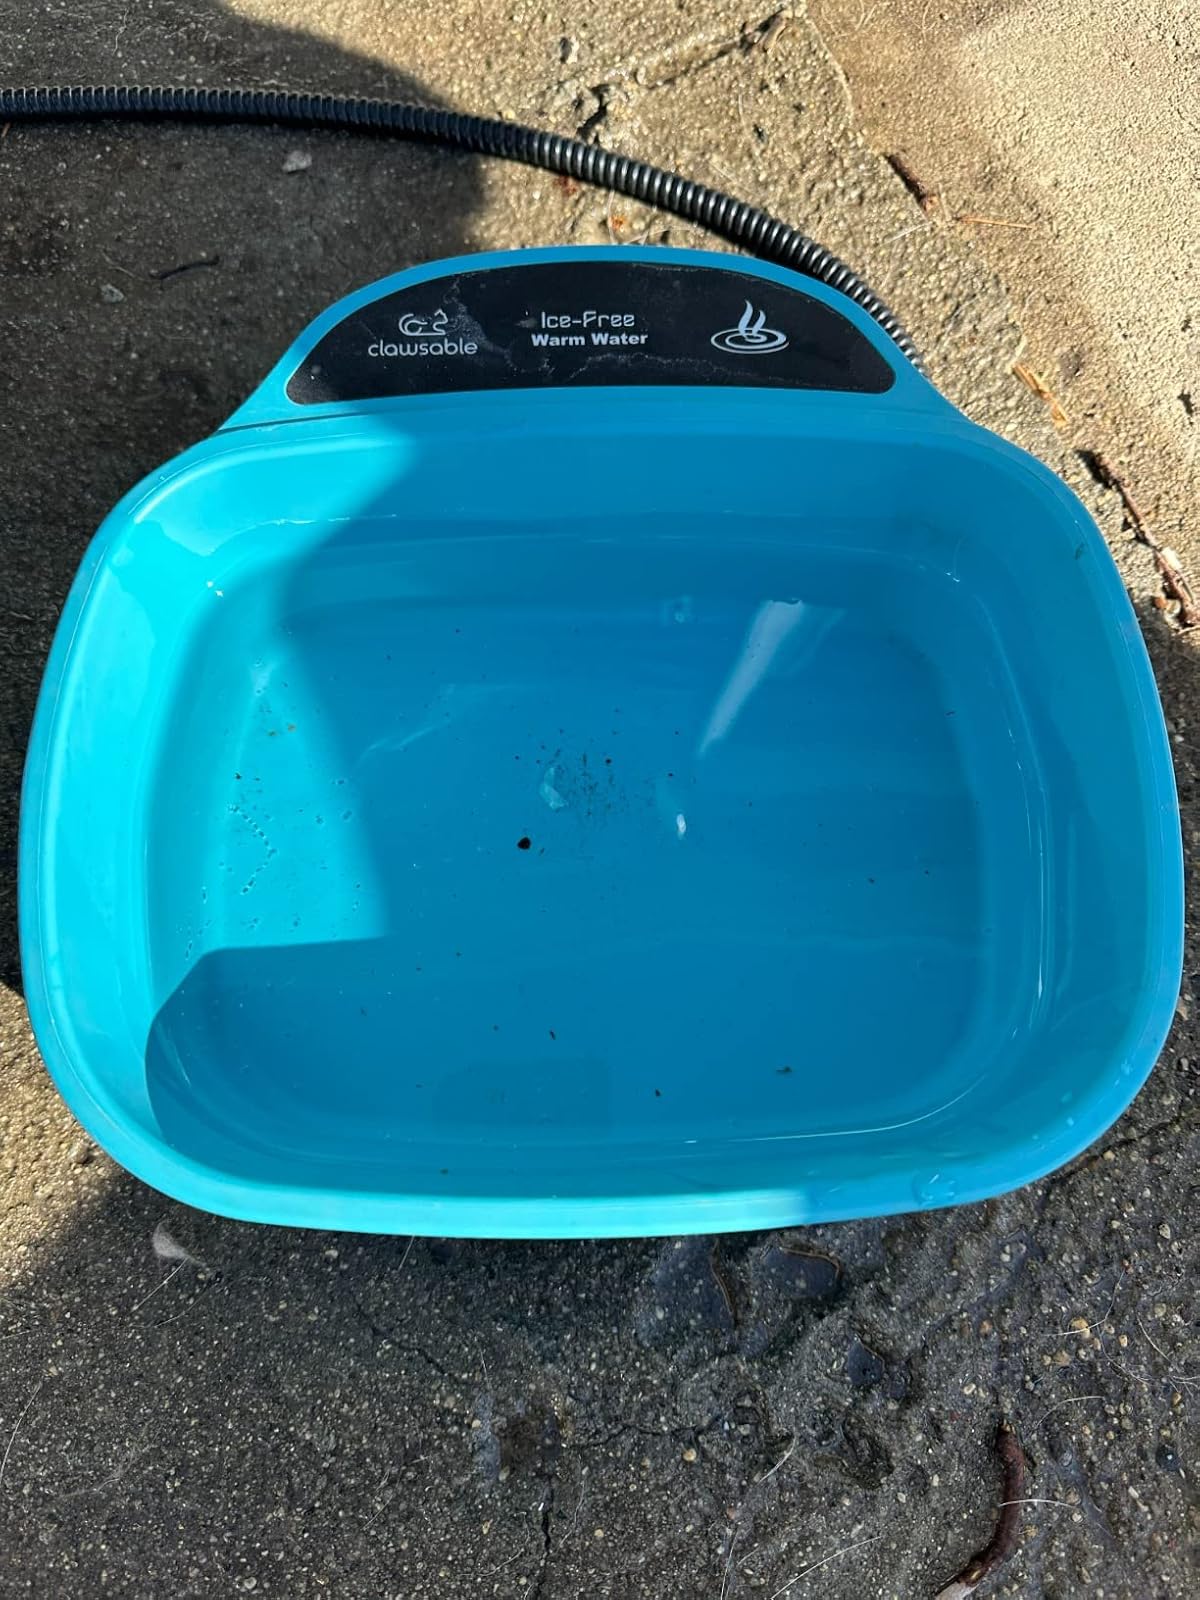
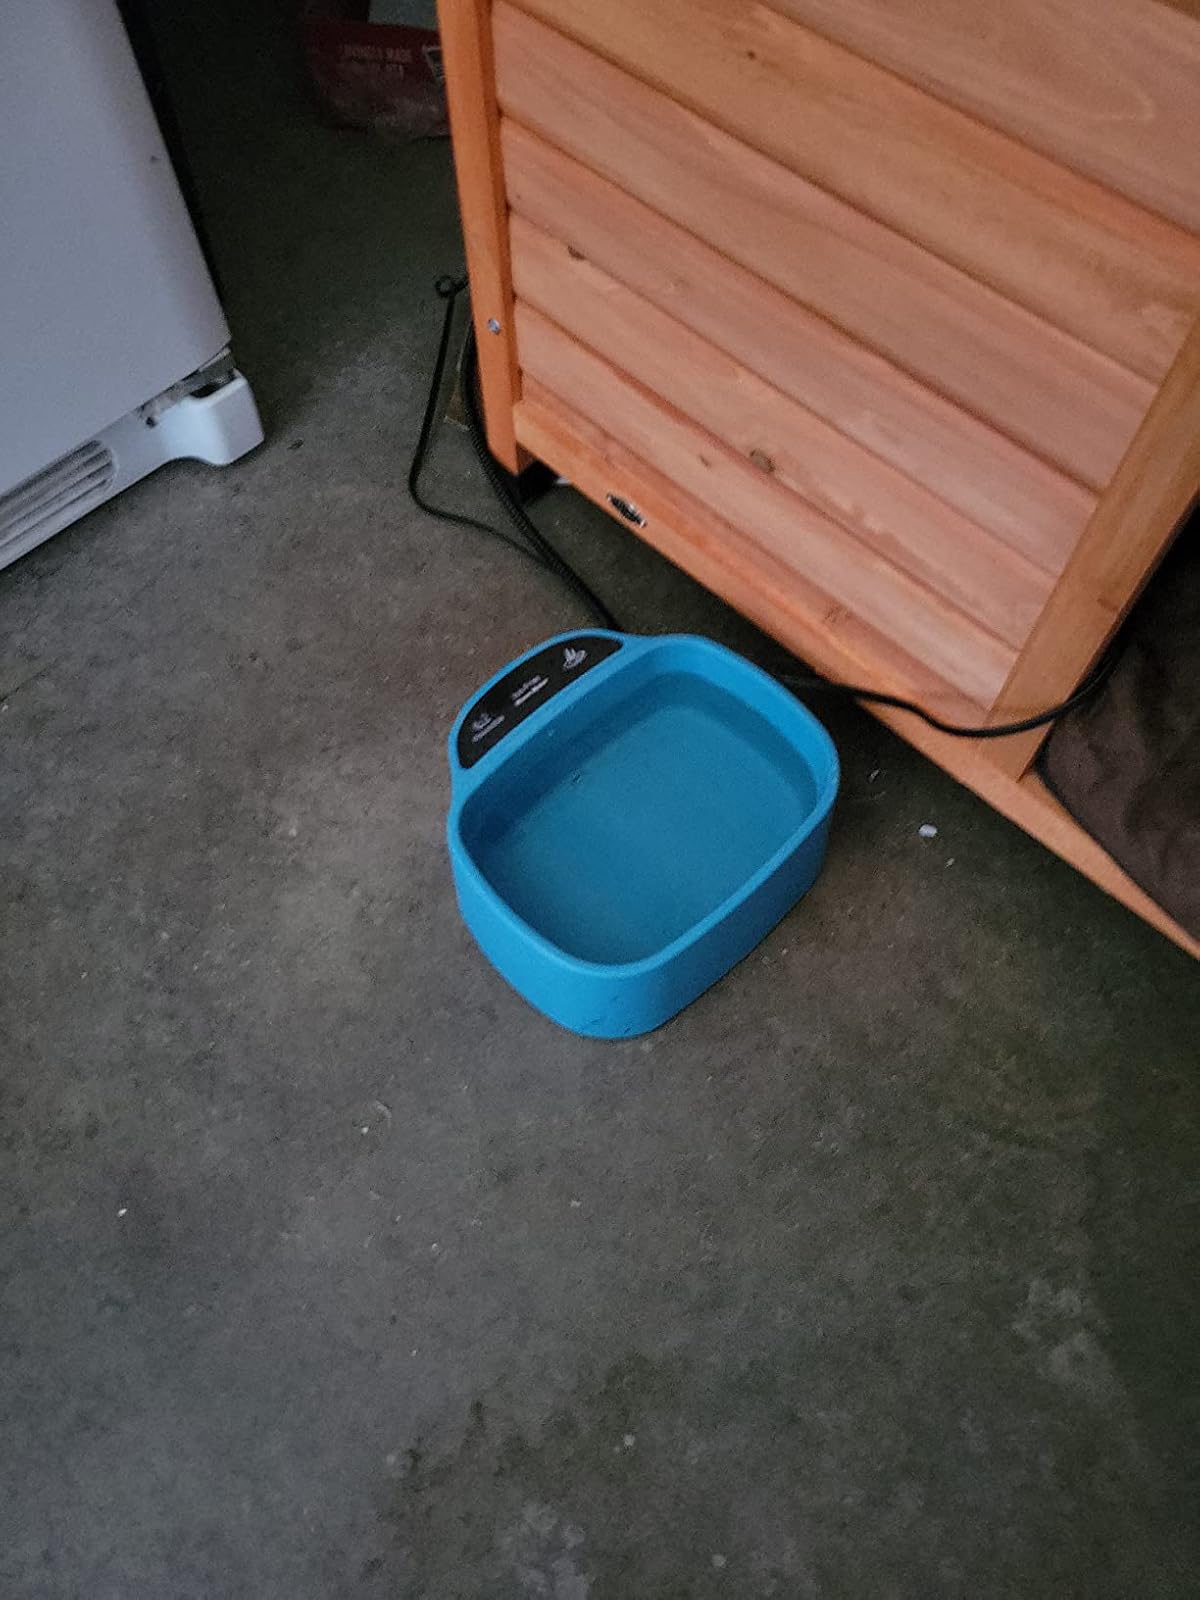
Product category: items_bowl
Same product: yes